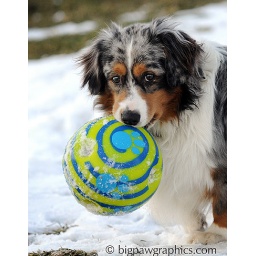
blue merle mini aussie dog playing with a giggle ball in the snow